History of FC Desna Chernihiv

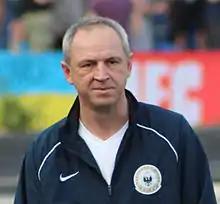
Oleksandr Ryabokon, the head-coach era of FC Desna, since 2012 and elected Best Coach of Ukrainian First League in 2016–17

In the 2012–13 season Desna won the Ukrainian Second League title and rose in the class. Following the results of the championship of 2013/14 the team took the 5th position in the First League. In the Ukrainian Cup in the season 2013–14, the team for the first time in history reached the quarter-finals, having beaten "Metalurh" Zaporizhya (1:1, in a penalty shootout – 5:4) on its field. In the match 1/4 finals with the "Shakhtar" "Desna" lost with a score of 0:2. In the summer 2016, the club changed its logo and appealed to its fans to choose a new emblem of the club, voting on Desna's official Facebook page until July 22. In the same year the club signed the new striker Oleksandr Filippov, from Avanhard Kramatorsk and in 2016/17 season Desna won the silver medals of the First League and for the first time in history gained the right to compete in the Premier League. At the same time Yevheniy Belych was called in called 4 times in Ukraine U16 and been the first player belong to Desna to be called in Ukraine U16. The coach Oleksandr Ryabokon was elected best coach of the Ukrainian First League in the season 2016–17. However, on 1 June 2017, it was announced that Desna was denied in receiving license to play in the top division. The argument was that the club is not able to provide guarantees for an adequate financing of infrastructure. In reality, the problem was not only in half-shady financial irregularities, but also shady ownership of the club. The license was received by NK Veres Rivne, the third-placed team during the last season in the second-tier division. Both clubs FC Desna Chernihiv and NK Veres Rivne did not play at their home stadiums in the 2016–17 Ukrainian First League. The first one played in Kyiv at the Obolon Arena, while the other one played in Varash, at the Izotop Stadium of the Rivne Nuclear Power Plant. The administration of Desna released a letter of protest before a meeting of FFU representative. On 2 June 2017, it was announced about the final composition of the clubs and calendar for the upcoming season. In summer 2017 FC Desna signed Temur Partsvania that in 2009 he won the UEFA European Under-19 Championship in 2009 with Ukraine-19.